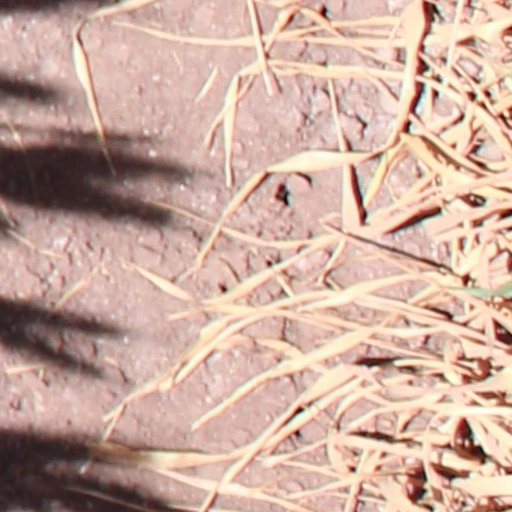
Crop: wheat